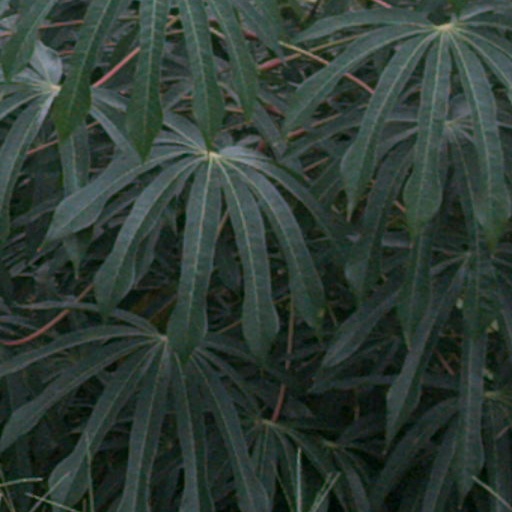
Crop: cassava